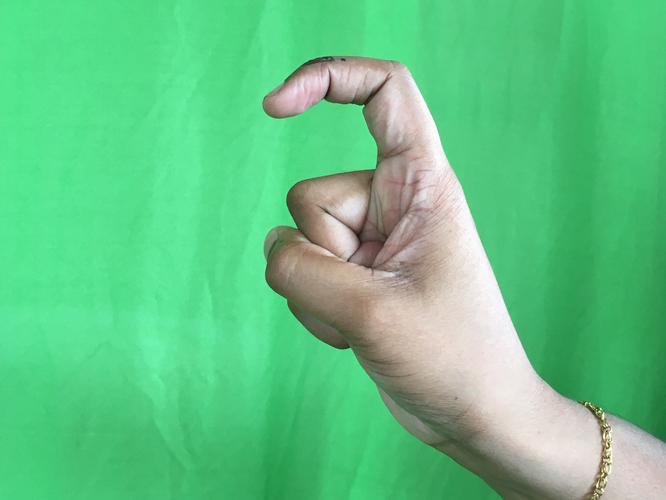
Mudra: Tamarachudam
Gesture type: single_hand